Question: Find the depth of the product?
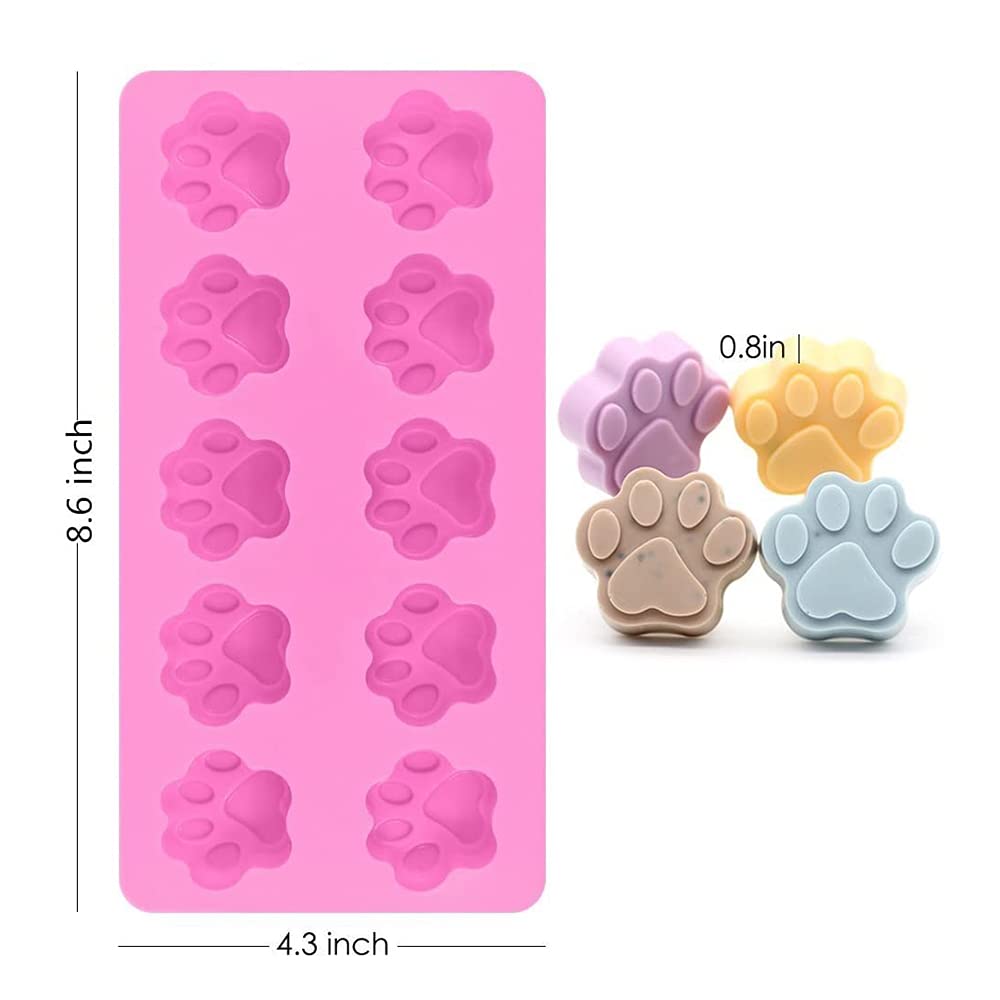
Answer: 4.3 inch